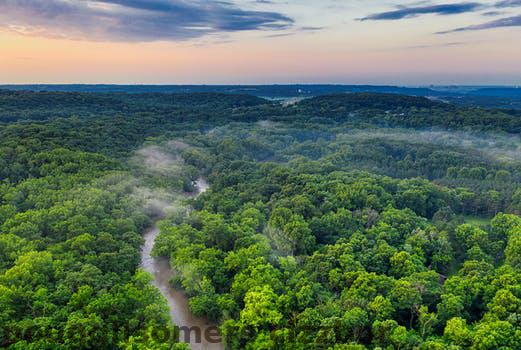
Label: Watermark